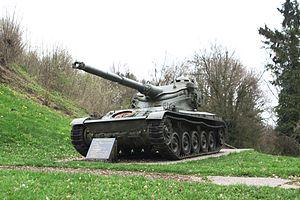
Char AMX13 à la butte de Stonne Lëtzebuergesch: Tanks AMX13 bei der Butte de Stonne